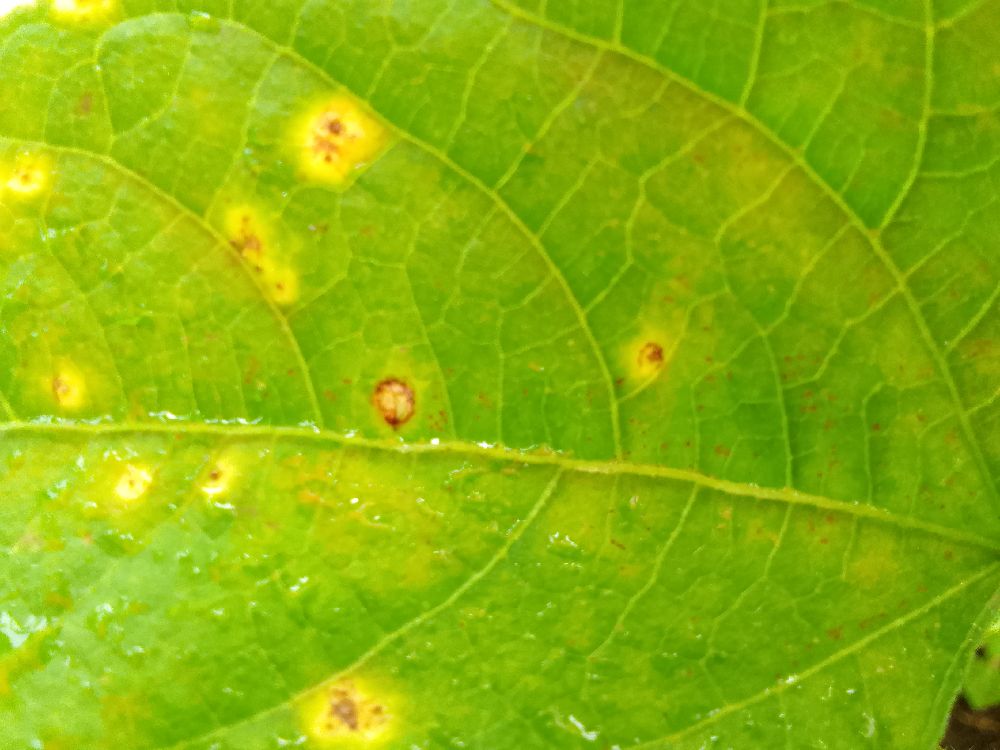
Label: rust